Patti Smith

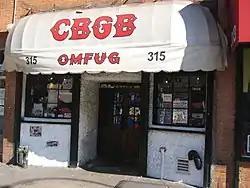
On October 15, 2006, Smith performed a 3½-hour "tour de force" show to close out CBGB, the famed New York City live music venue.

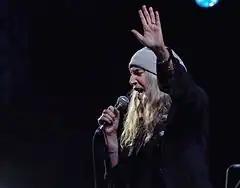
Smith performing at Haldern Pop in North Rhine-Westphalia, Germany, in August 2014

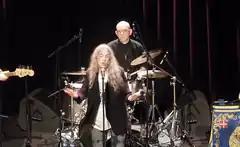
Smith in 2018

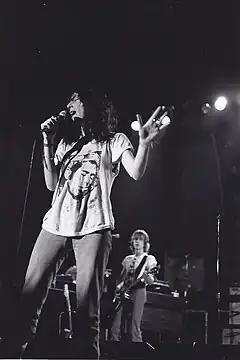
Smith performing at Cornell University in 1978

In 1973, Smith teamed up again with musician and rock archivist Lenny Kaye, and later added Richard Sohl on piano. The trio developed into a full band with the addition of Ivan Král on guitar and bass and Jay Dee Daugherty on drums. Financed by Sam Wagstaff, the band recorded their first single, "Hey Joe/Piss Factory" in 1974. The A-side was a version of the rock standard with the addition of a spoken word piece about Patty Hearst, a fugitive heiress. The B-side describes the helpless alienation Smith felt while working on a factory assembly line and the salvation she dreams of achieving by escaping to New York City. In a 1996 interview on artistic influences during her younger years, Smith said, "I had devoted so much of my girlish daydreams to Rimbaud. Rimbaud was like my boyfriend."